Tanit

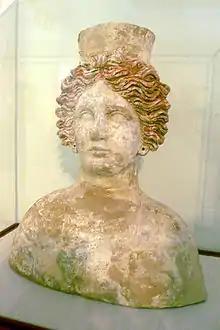
Bust of a female figure that has been sometimes hypothesized to represent Tanit, or probably Demeter found in the Carthaginian necropolis of Puig des Molins, dated 4th century BC, housed in the Museum of Puig des Molins in Ibiza, Spain

Carthagenians spread the cult of Tanit-Astarte to the Iberian Peninsula with the foundation of Gadir (modern day Cádiz) and other colonies, where the goddess might have been also assimilated to native deities. Her worship was still active after the Roman conquest, when she was integrated with the Roman goddess Juno (along with elements from Diana and Minerva) in a goddess named "Dea Caelestis", the same way Baal Hammon was assimilated to Saturn. Dea Caelestis retained Punic traits until the end of classical antiquity in the fourth century CE. Similarly, long after the fall of Carthage, Tanit was still venerated in North Africa under the , for her identification with Juno.